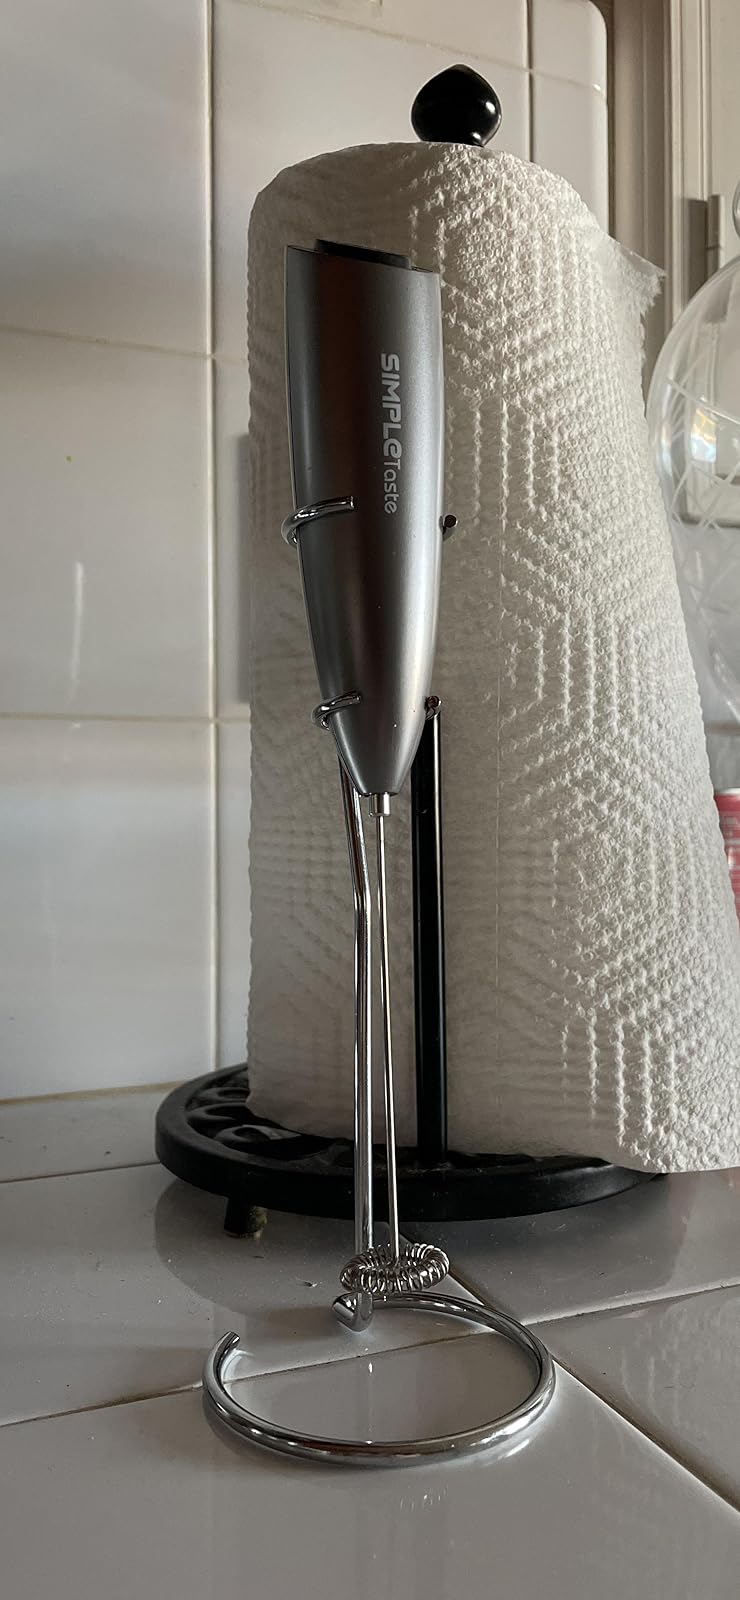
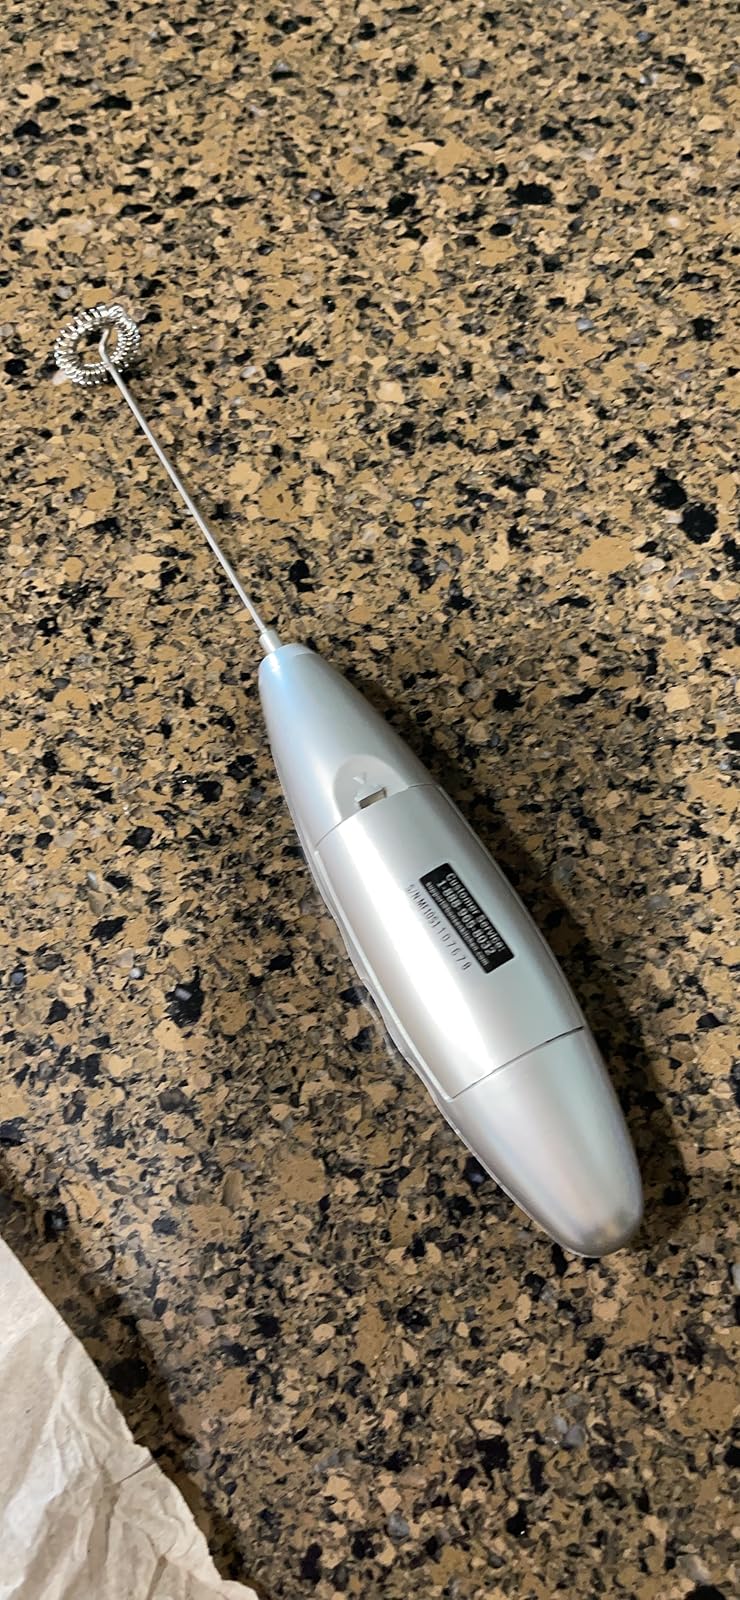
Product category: items_mixer
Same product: no